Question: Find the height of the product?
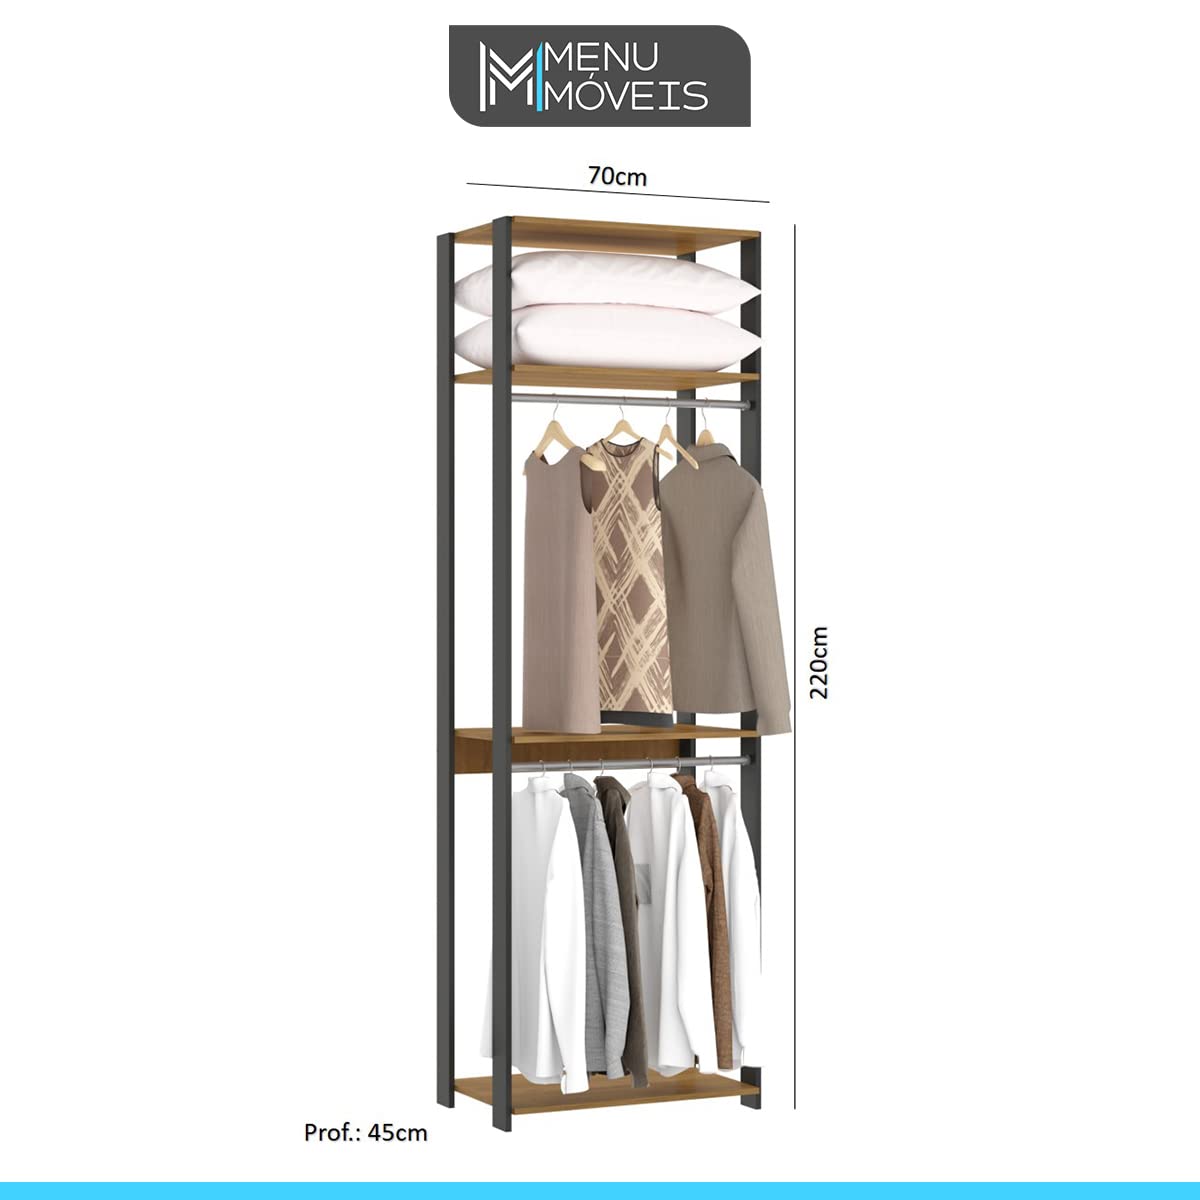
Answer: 220.0 centimetre